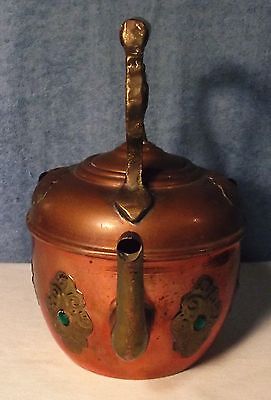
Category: kettle